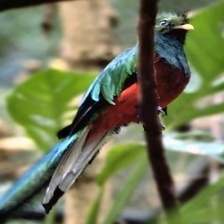
Species: QUETZAL
Scientific name: PHAROMACHRUS MOCINNO